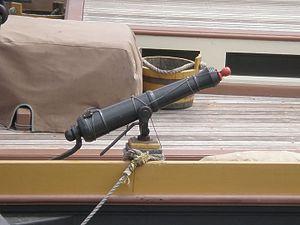
Un pierrier est un petit canon monté sur pivot, de façon à pouvoir disposer d’une grande latitude de tir en gisement et en site. Inventé au Moyen Âge, le pierrier reste utilisé jusqu'au XIXᵉ siècle, notamment sur les navires de guerre ou les canonnières. Il peut tirer des boulets de pierre, des boulets de fer ou de la mitraille. Un pierrier sans précision est généralement à chargement par la bouche, mais il existe également des pierriers à chargement par la culasse, les pierriers à boîte.